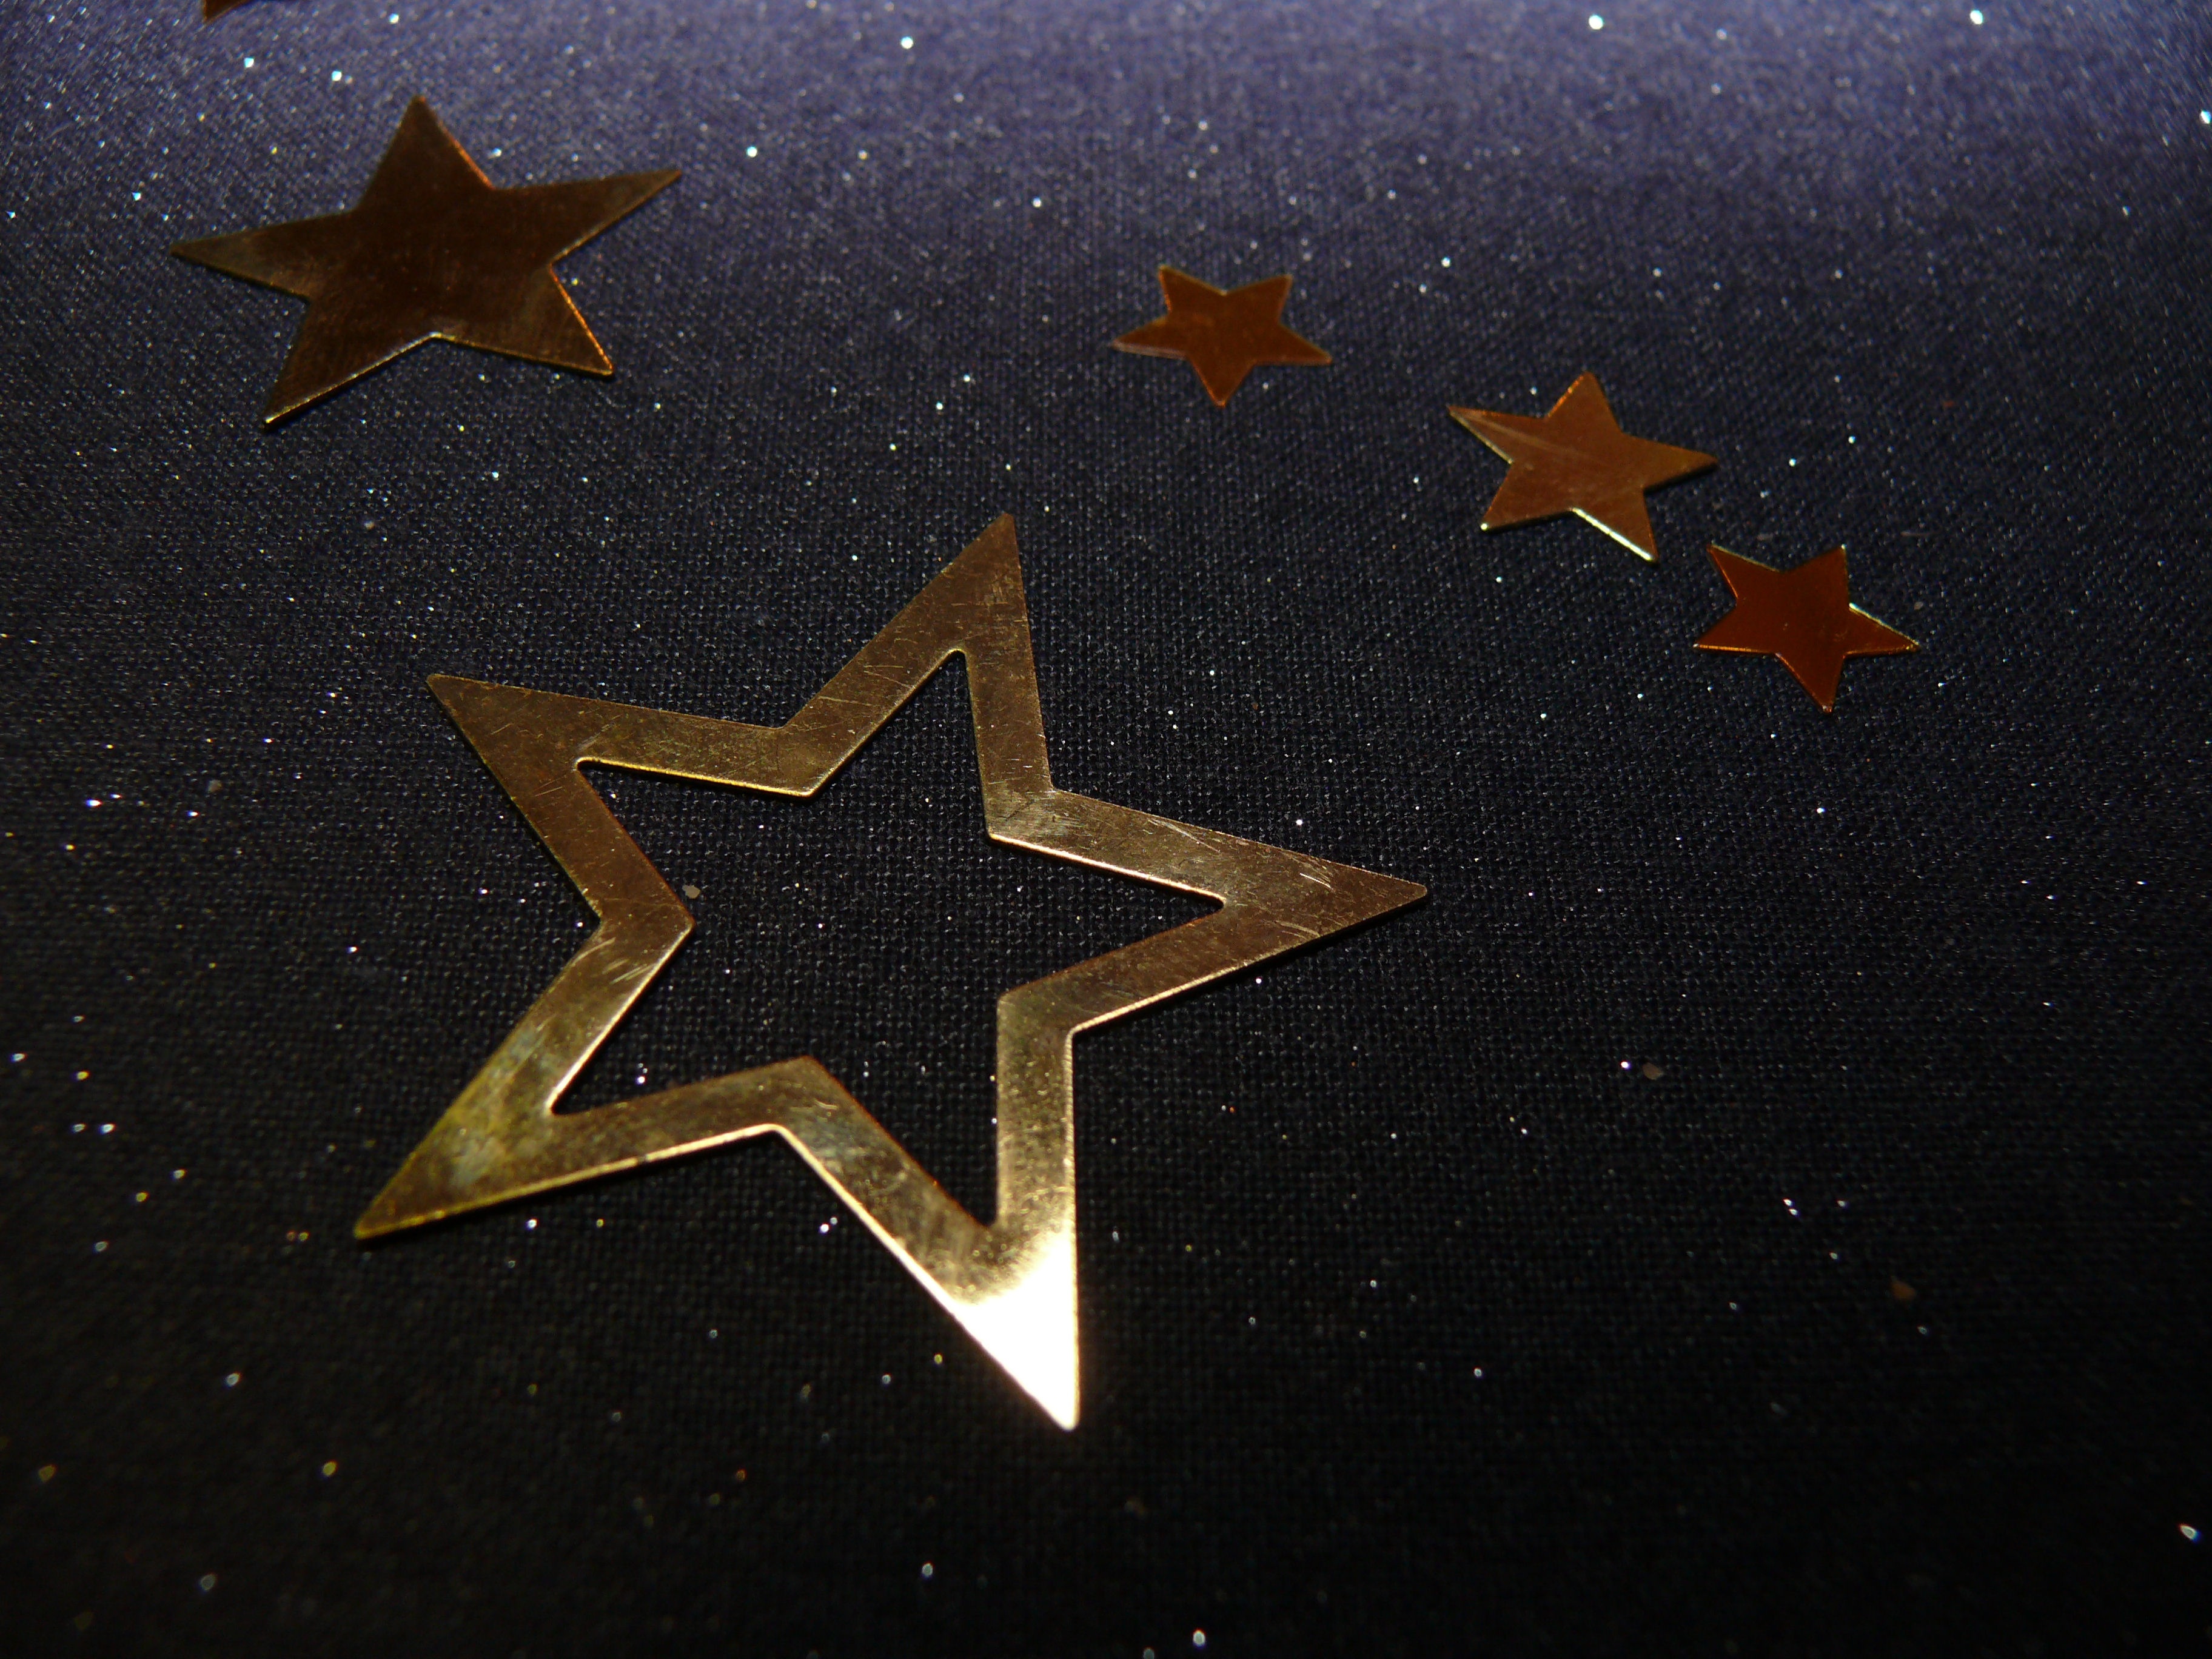
star, decoration, space, christmas, sparkle, deco, advent, background, gold, symmetry, gloss, christmas eve, christmas decorations, astronomical object